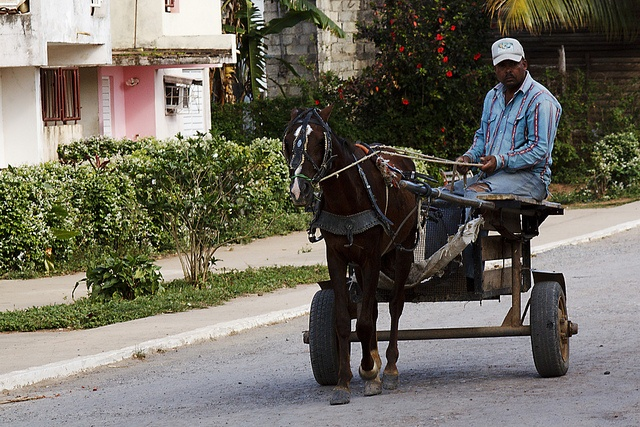
Man on cart being pulled by small horse.
A brown horse pulling a cart down the street with a man riding in the cart.
A man rides down the street in a horse drawn carriage.
A horse pulling a man in a small cart on the road.
A man sits in a cart pulled by a horse.